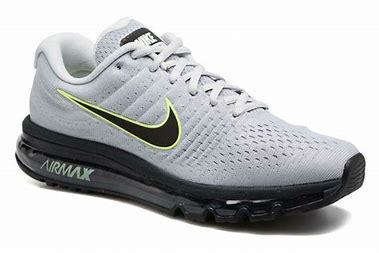
Brand: Nike
Model: Air Max 2017